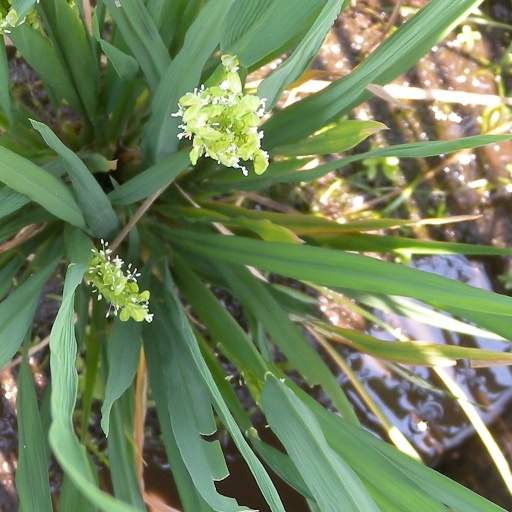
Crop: rice